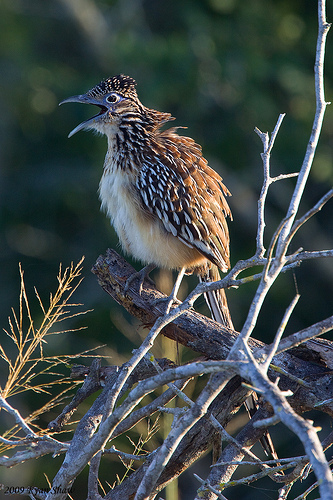
this bird has a light belly and neck with dark brown and white speckled crown, nape, neck, wings, and tail.
this bird has a white throat, breast, and belly, black and white eyes, a greyish beak, feet and tarsus, as well as brown primaries and white secondaries on the wings.
this bird is brown with a white stomach and has a long, pointy beak.
this bird is short, fat, has long tail feathers, the bottom part of the bird is a golden cream color and the upper part of the bird is fluffy and grey with white streaking on each feather.
this bird has a hooked bill, a spotted back, and a fluffy tan belly
this bird has wings that are brown and has a white belly
this intimidating bird has a white belly, brown wings with white spots and grey tarsus and feet.
this bird has brown primaries, a brown crown, and a white belly.
a brown bird with white flecks across the top half of its body where the feathers appear ruffled.
this bird is brown with white and has a long, pointy beak.
Species: Geococcyx